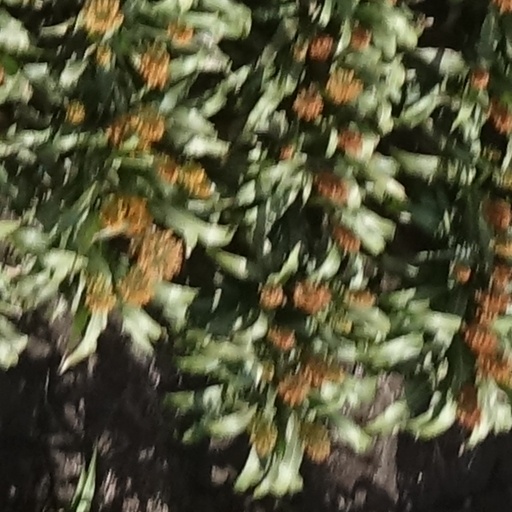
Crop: sorghum